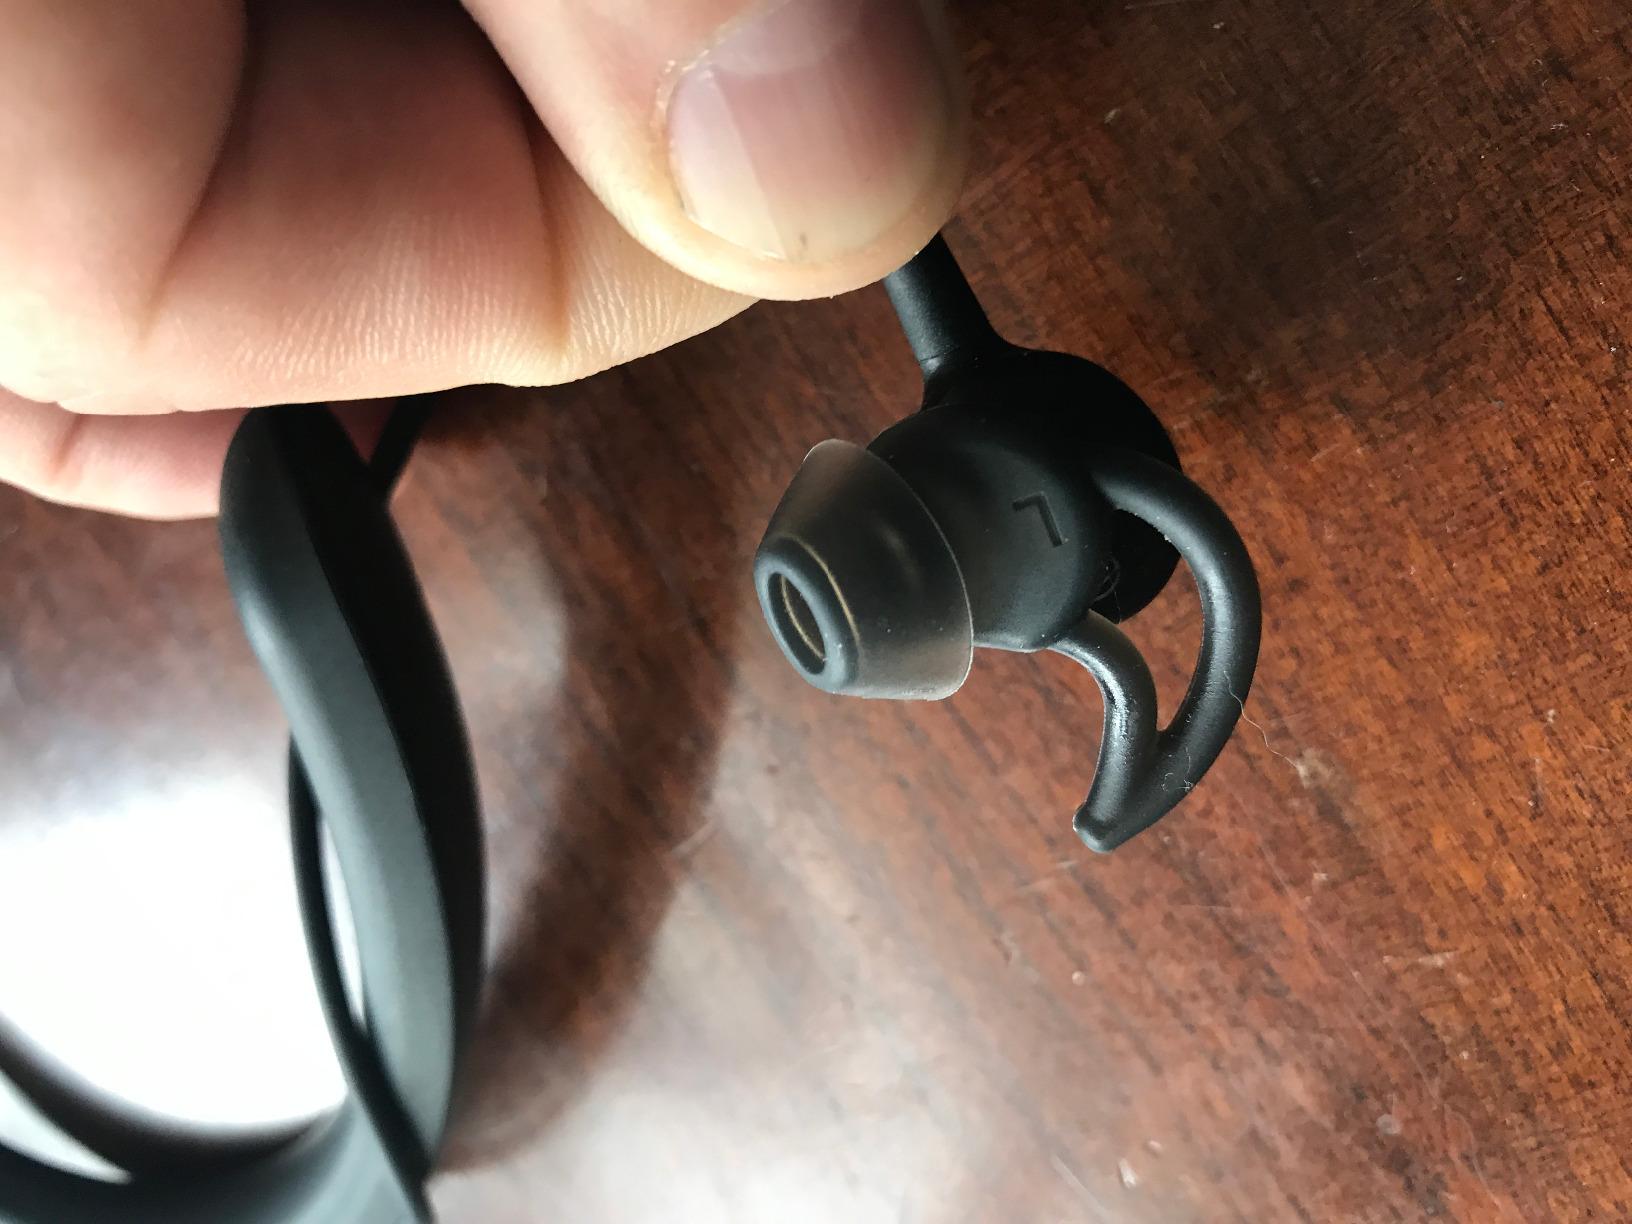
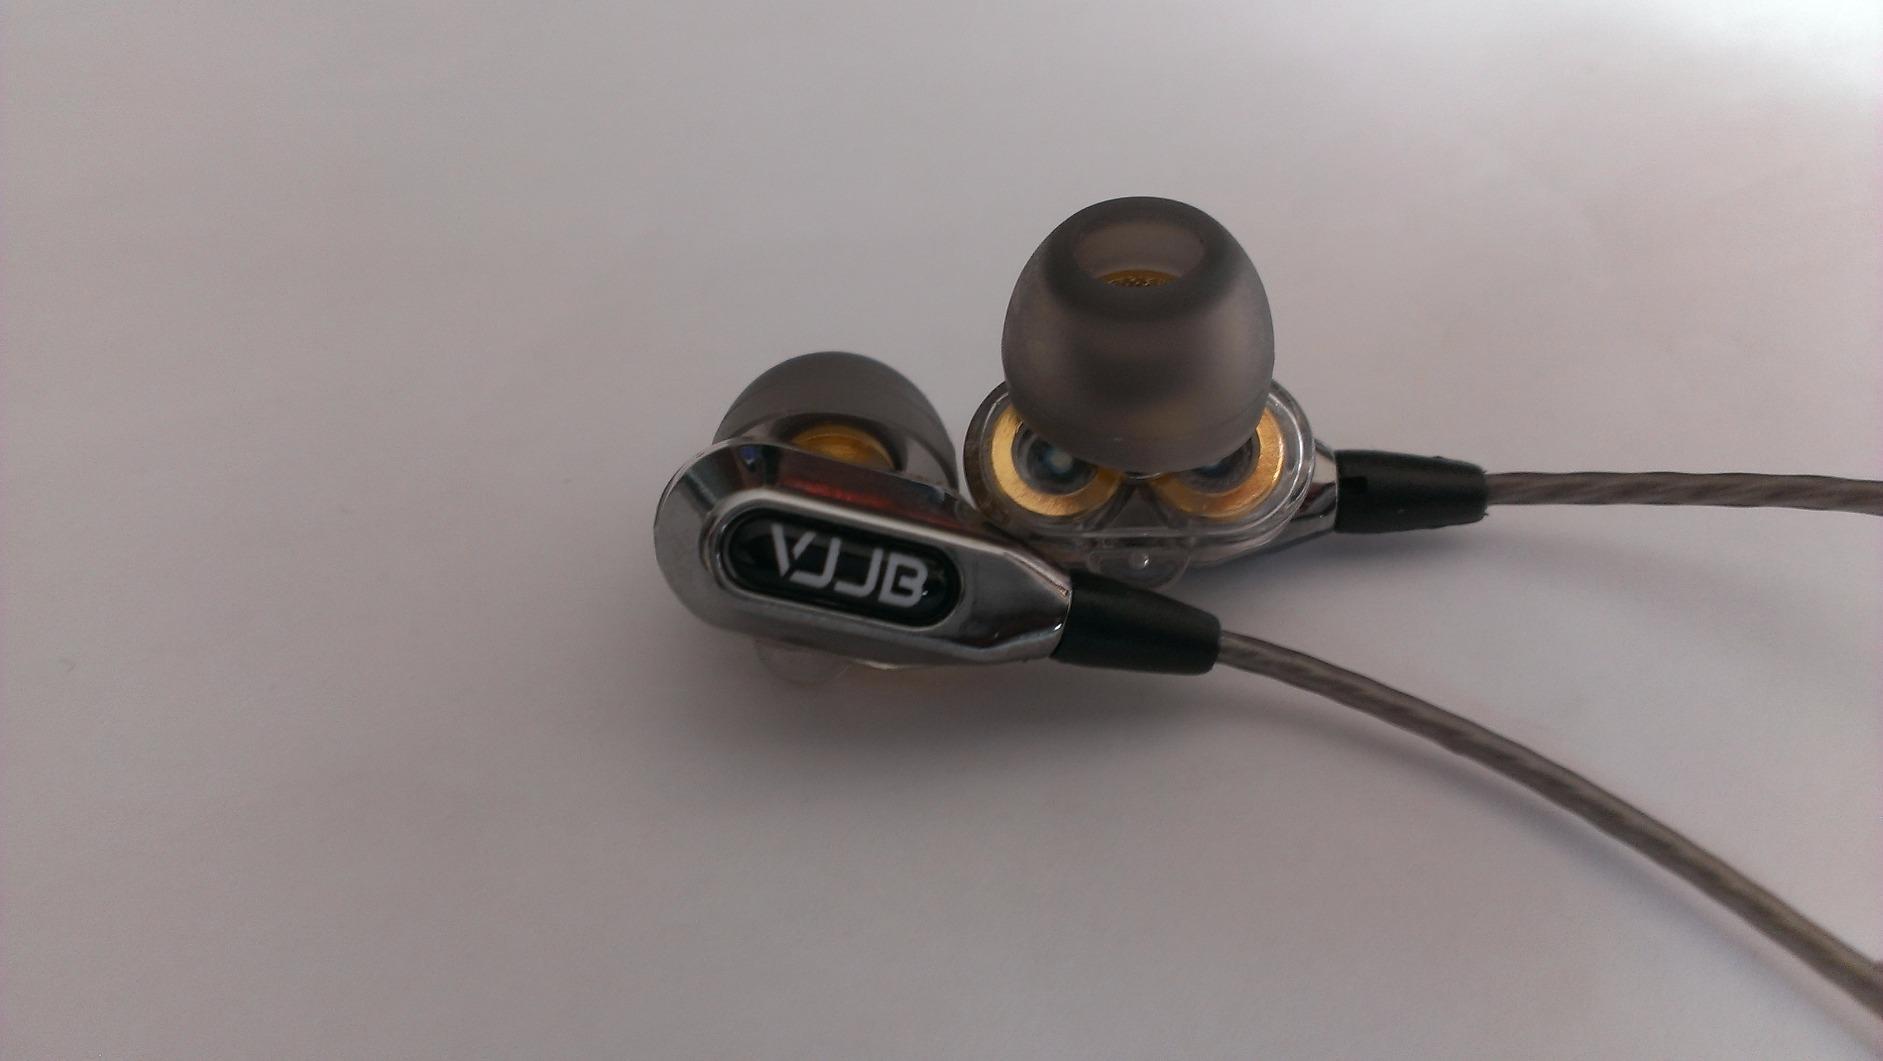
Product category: headphones
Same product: no